Answer in natural language. Considering the relative positions, is natural wood threedrawer dresser (marked C) above or below brown wooden table (marked A)? Choose between the following options: below or above
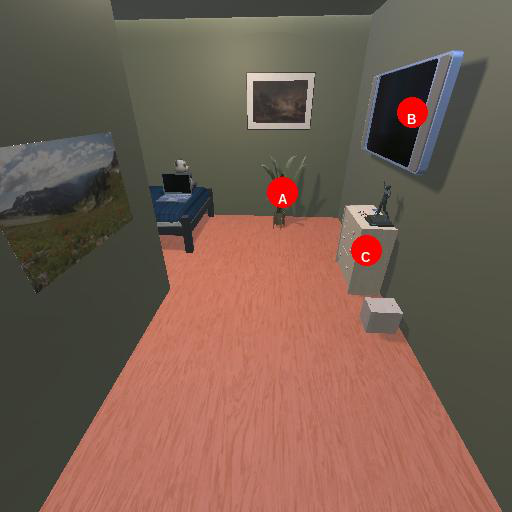
<answer>below</answer>